Alexandru Cotoi

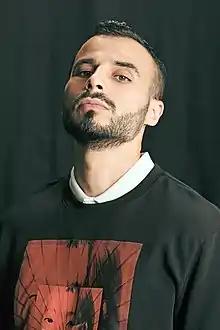
Cotoi in 2021.

Alexandru Cotoi (often simply Alex Cotoi) is a Romanian composer, producer and disc jockey signed by Global Records. Over the years, he has worked with several high-profile singers including Delia, Irina Rimes, Inna and Alexandra Stan. Under the pseudonym Sickotoy, he released the commercially successful songs "Addicted" and "You Don't Love Me" in 2019 with Minelli and Roxen, respectively, which reached the top three on the Romanian Airplay 100 chart.